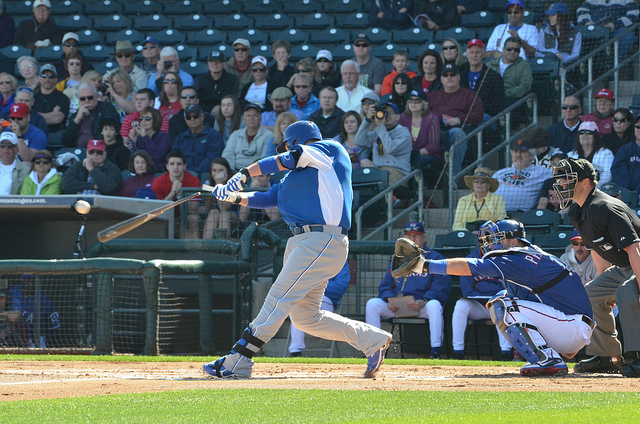
cầu thủ bóng chày đang cầm gậy thi đấu trước đông đảo khán giả